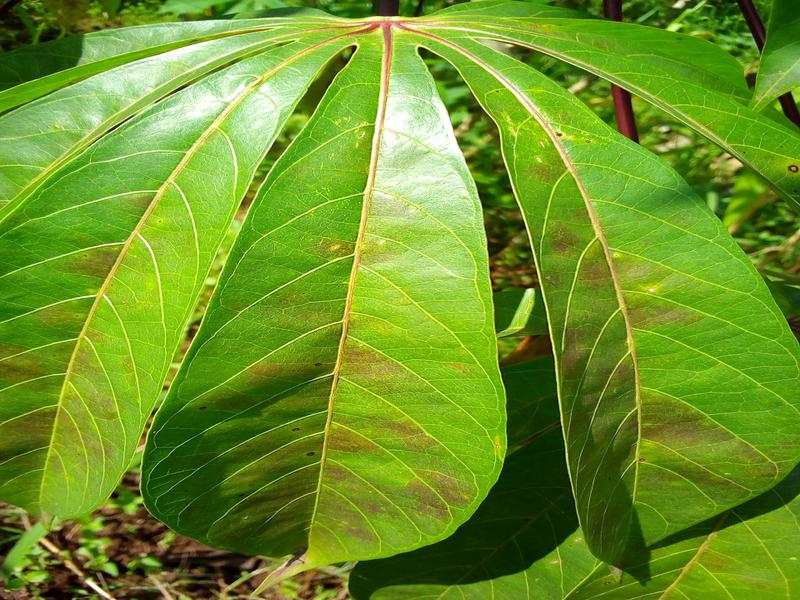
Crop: cassava
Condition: healthy